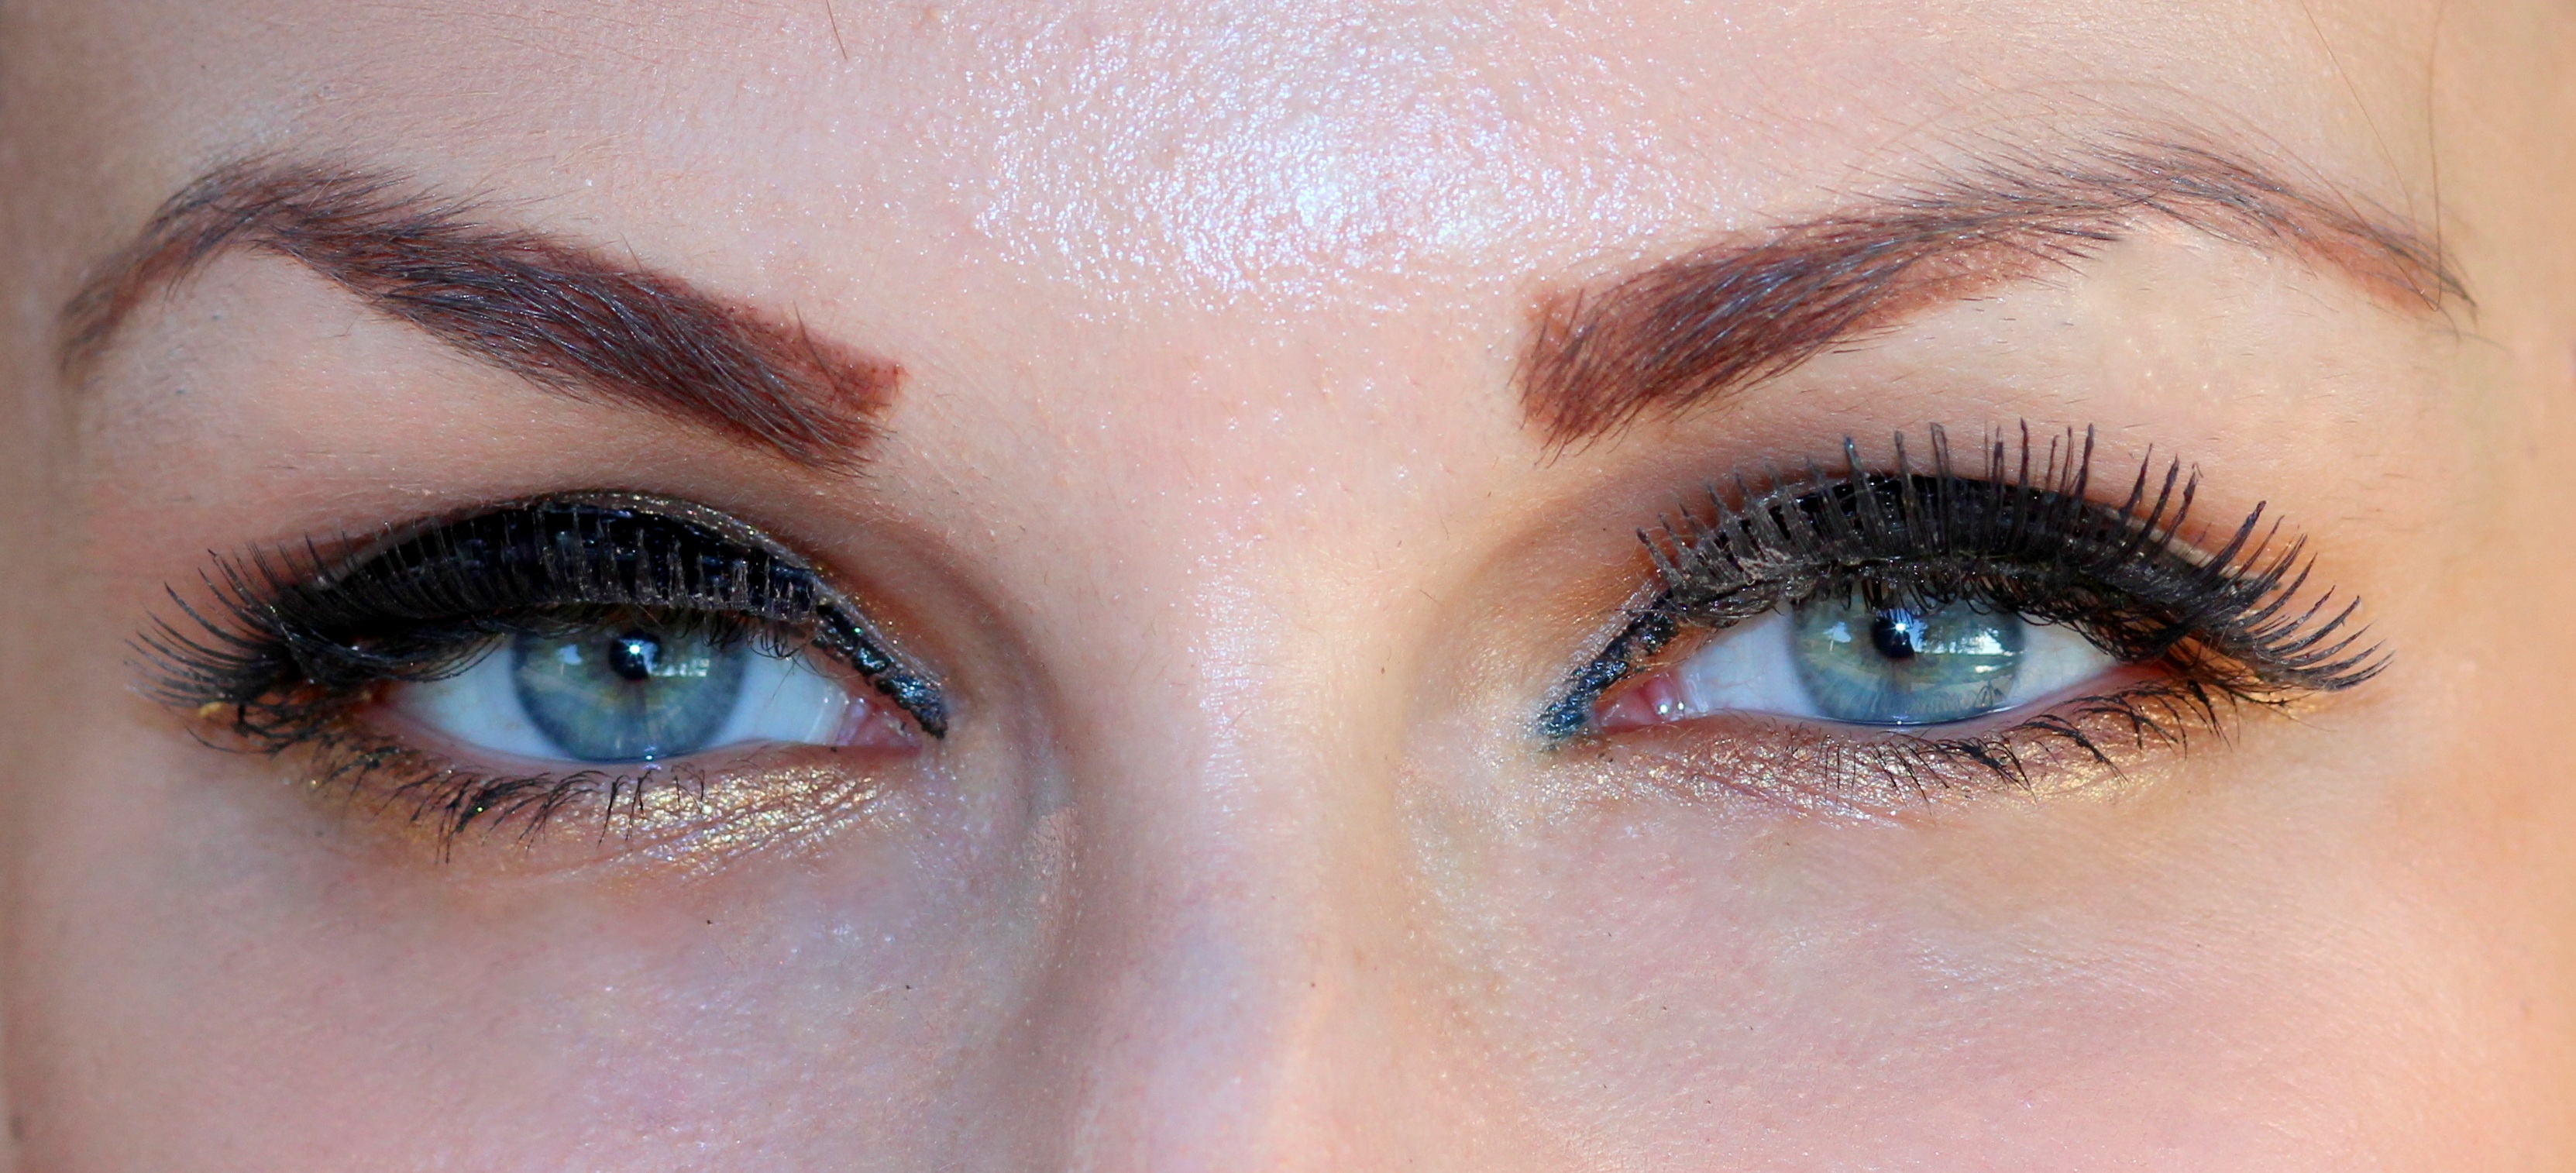
blue, makeup, eyebrow, eyelash, close up, human body, face, nose, cheek, iris, eye, head, beauty, organ, cosmetics, forehead, gene, eyelash extensions